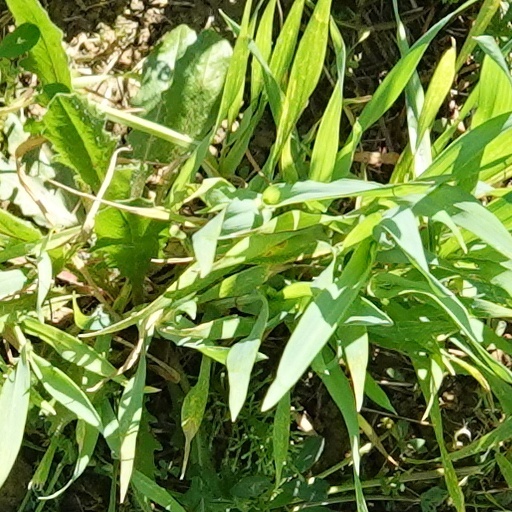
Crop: wheat